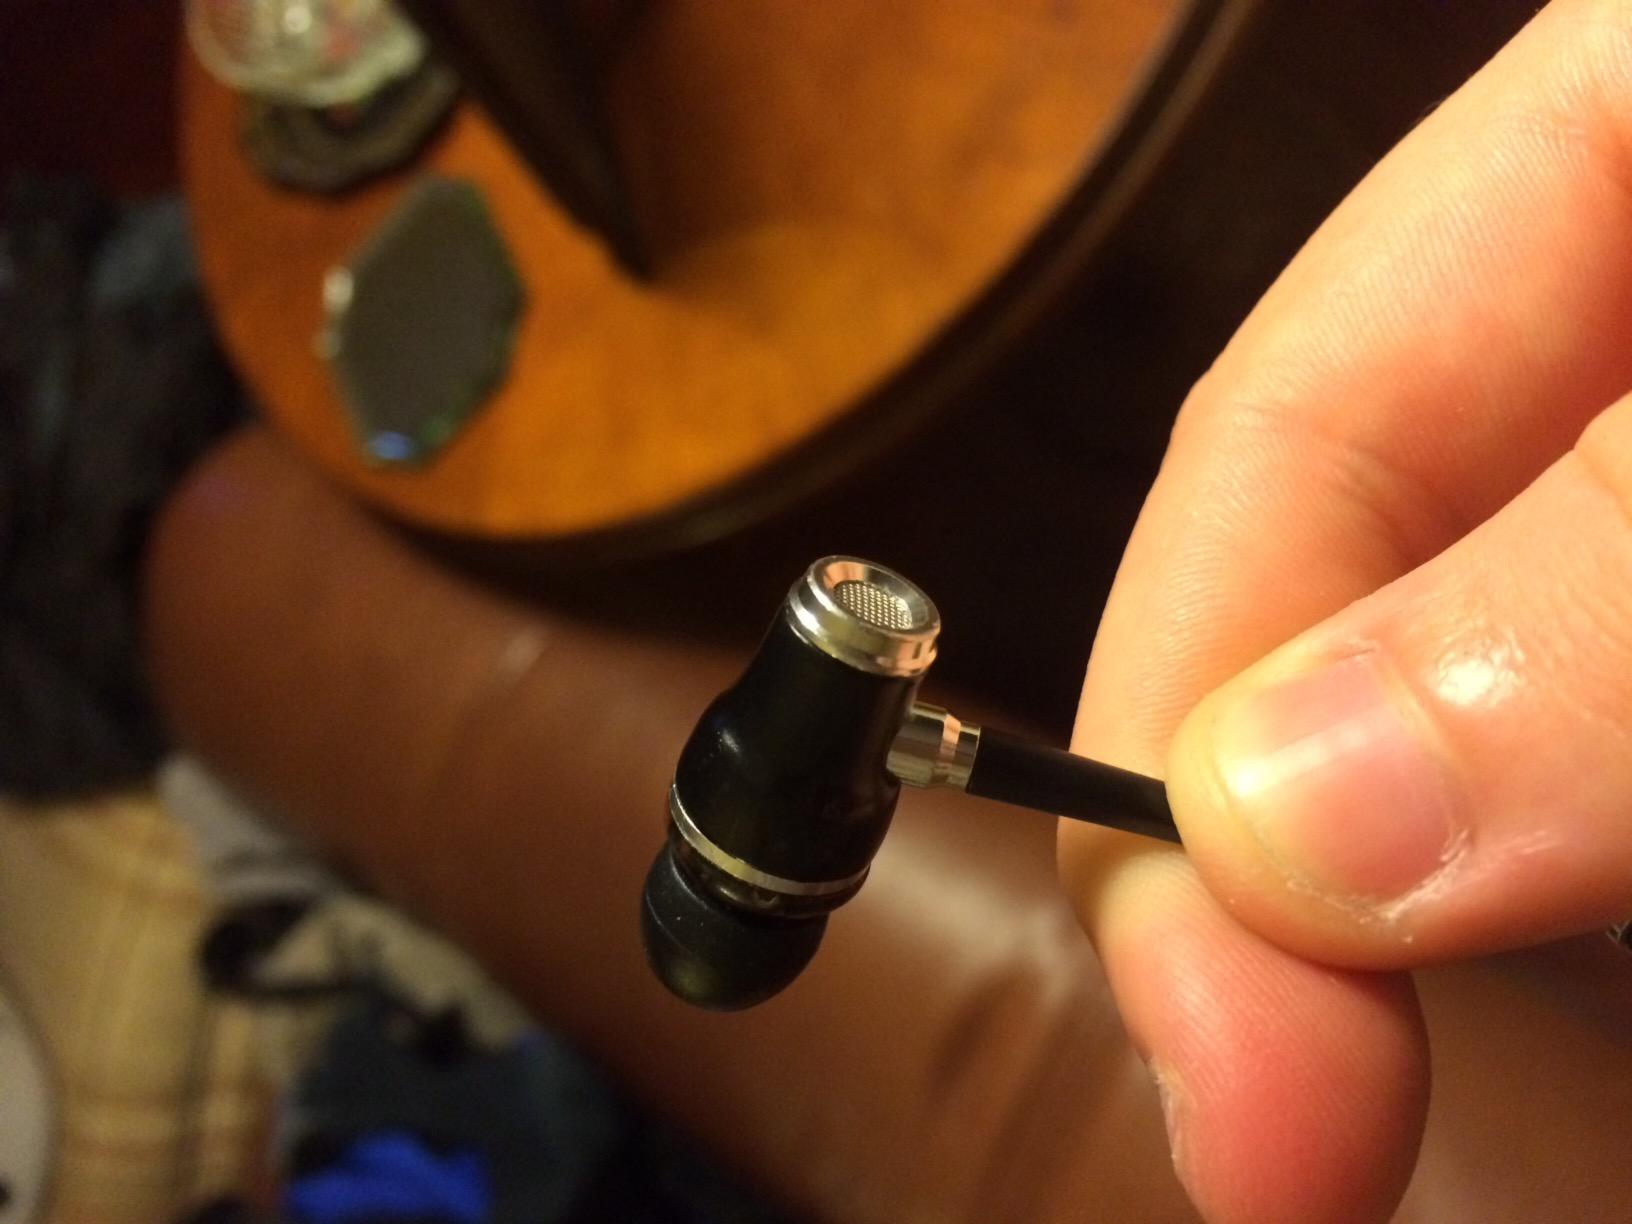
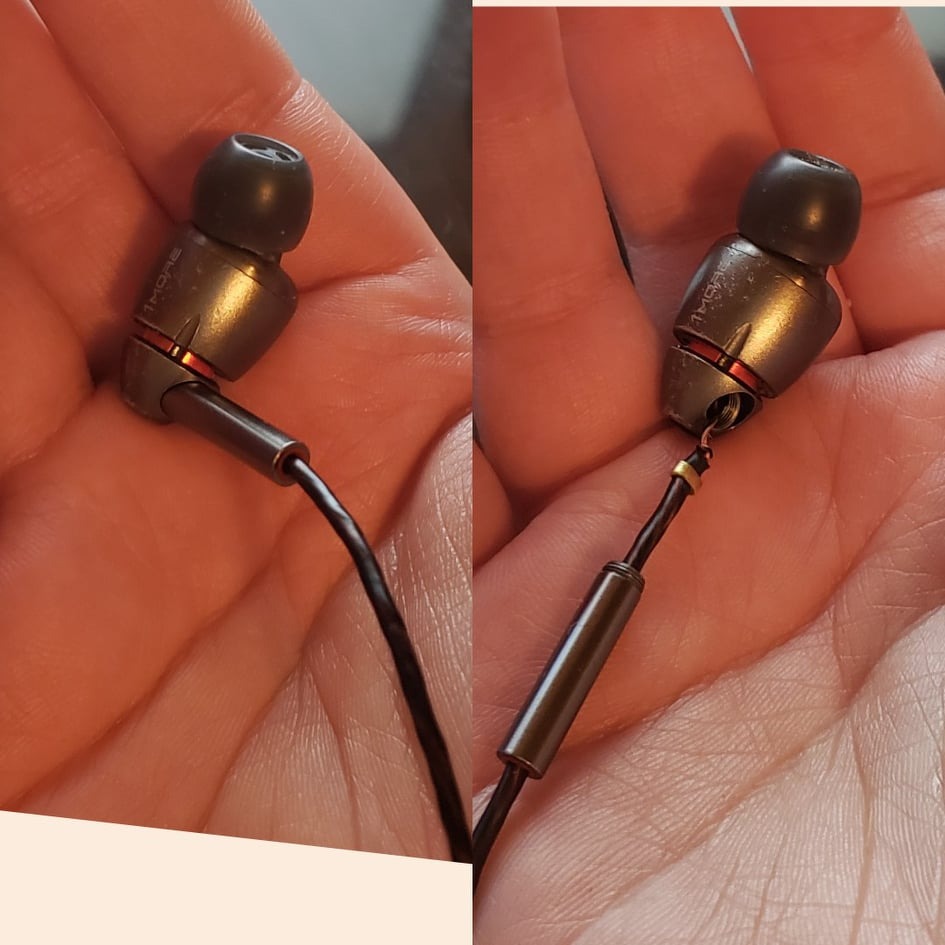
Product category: headphones
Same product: no